Chicano studies

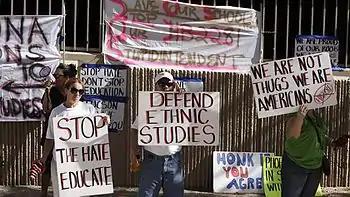
Protesters are seen in June 2011 in support of the Tucson Unified School District's Mexican-American studies program. A new state law effectively ended the program saying it was divisive.

On May 11, 2010, the Governor of Arizona, Jan Brewer, signed House Bill 2281, or HB 2281. This bill prohibits course curricula within a school district or charter school from advocating ethnic solidarity or promoting insurgency, racism, or classism. Additionally, the course curriculum may not be designed exclusively for one ethnicity. However, Native American classes still comply with federal law. In addition, the grouping of classes based on academic performance is still permissible. Course curriculum concerning the history of a specific ethnic group or about controversial history which is available to all students is acceptable, as well. Another provision of the law stated that any school district or charter school breaching its stated provisions would be liable to lose state funding as a public institution.